Military of the Han dynasty

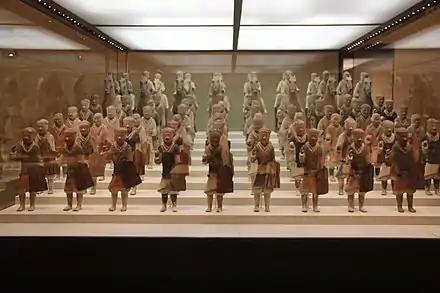
Han dynasty tomb figurines of soldiers

The military of the Han dynasty was the military apparatus of China from 202 BC to 220 AD, with a brief interregnum by the reign of Wang Mang and his Xin dynasty from 9 AD to 23 AD, followed by two years of civil war before the refounding of the Han.